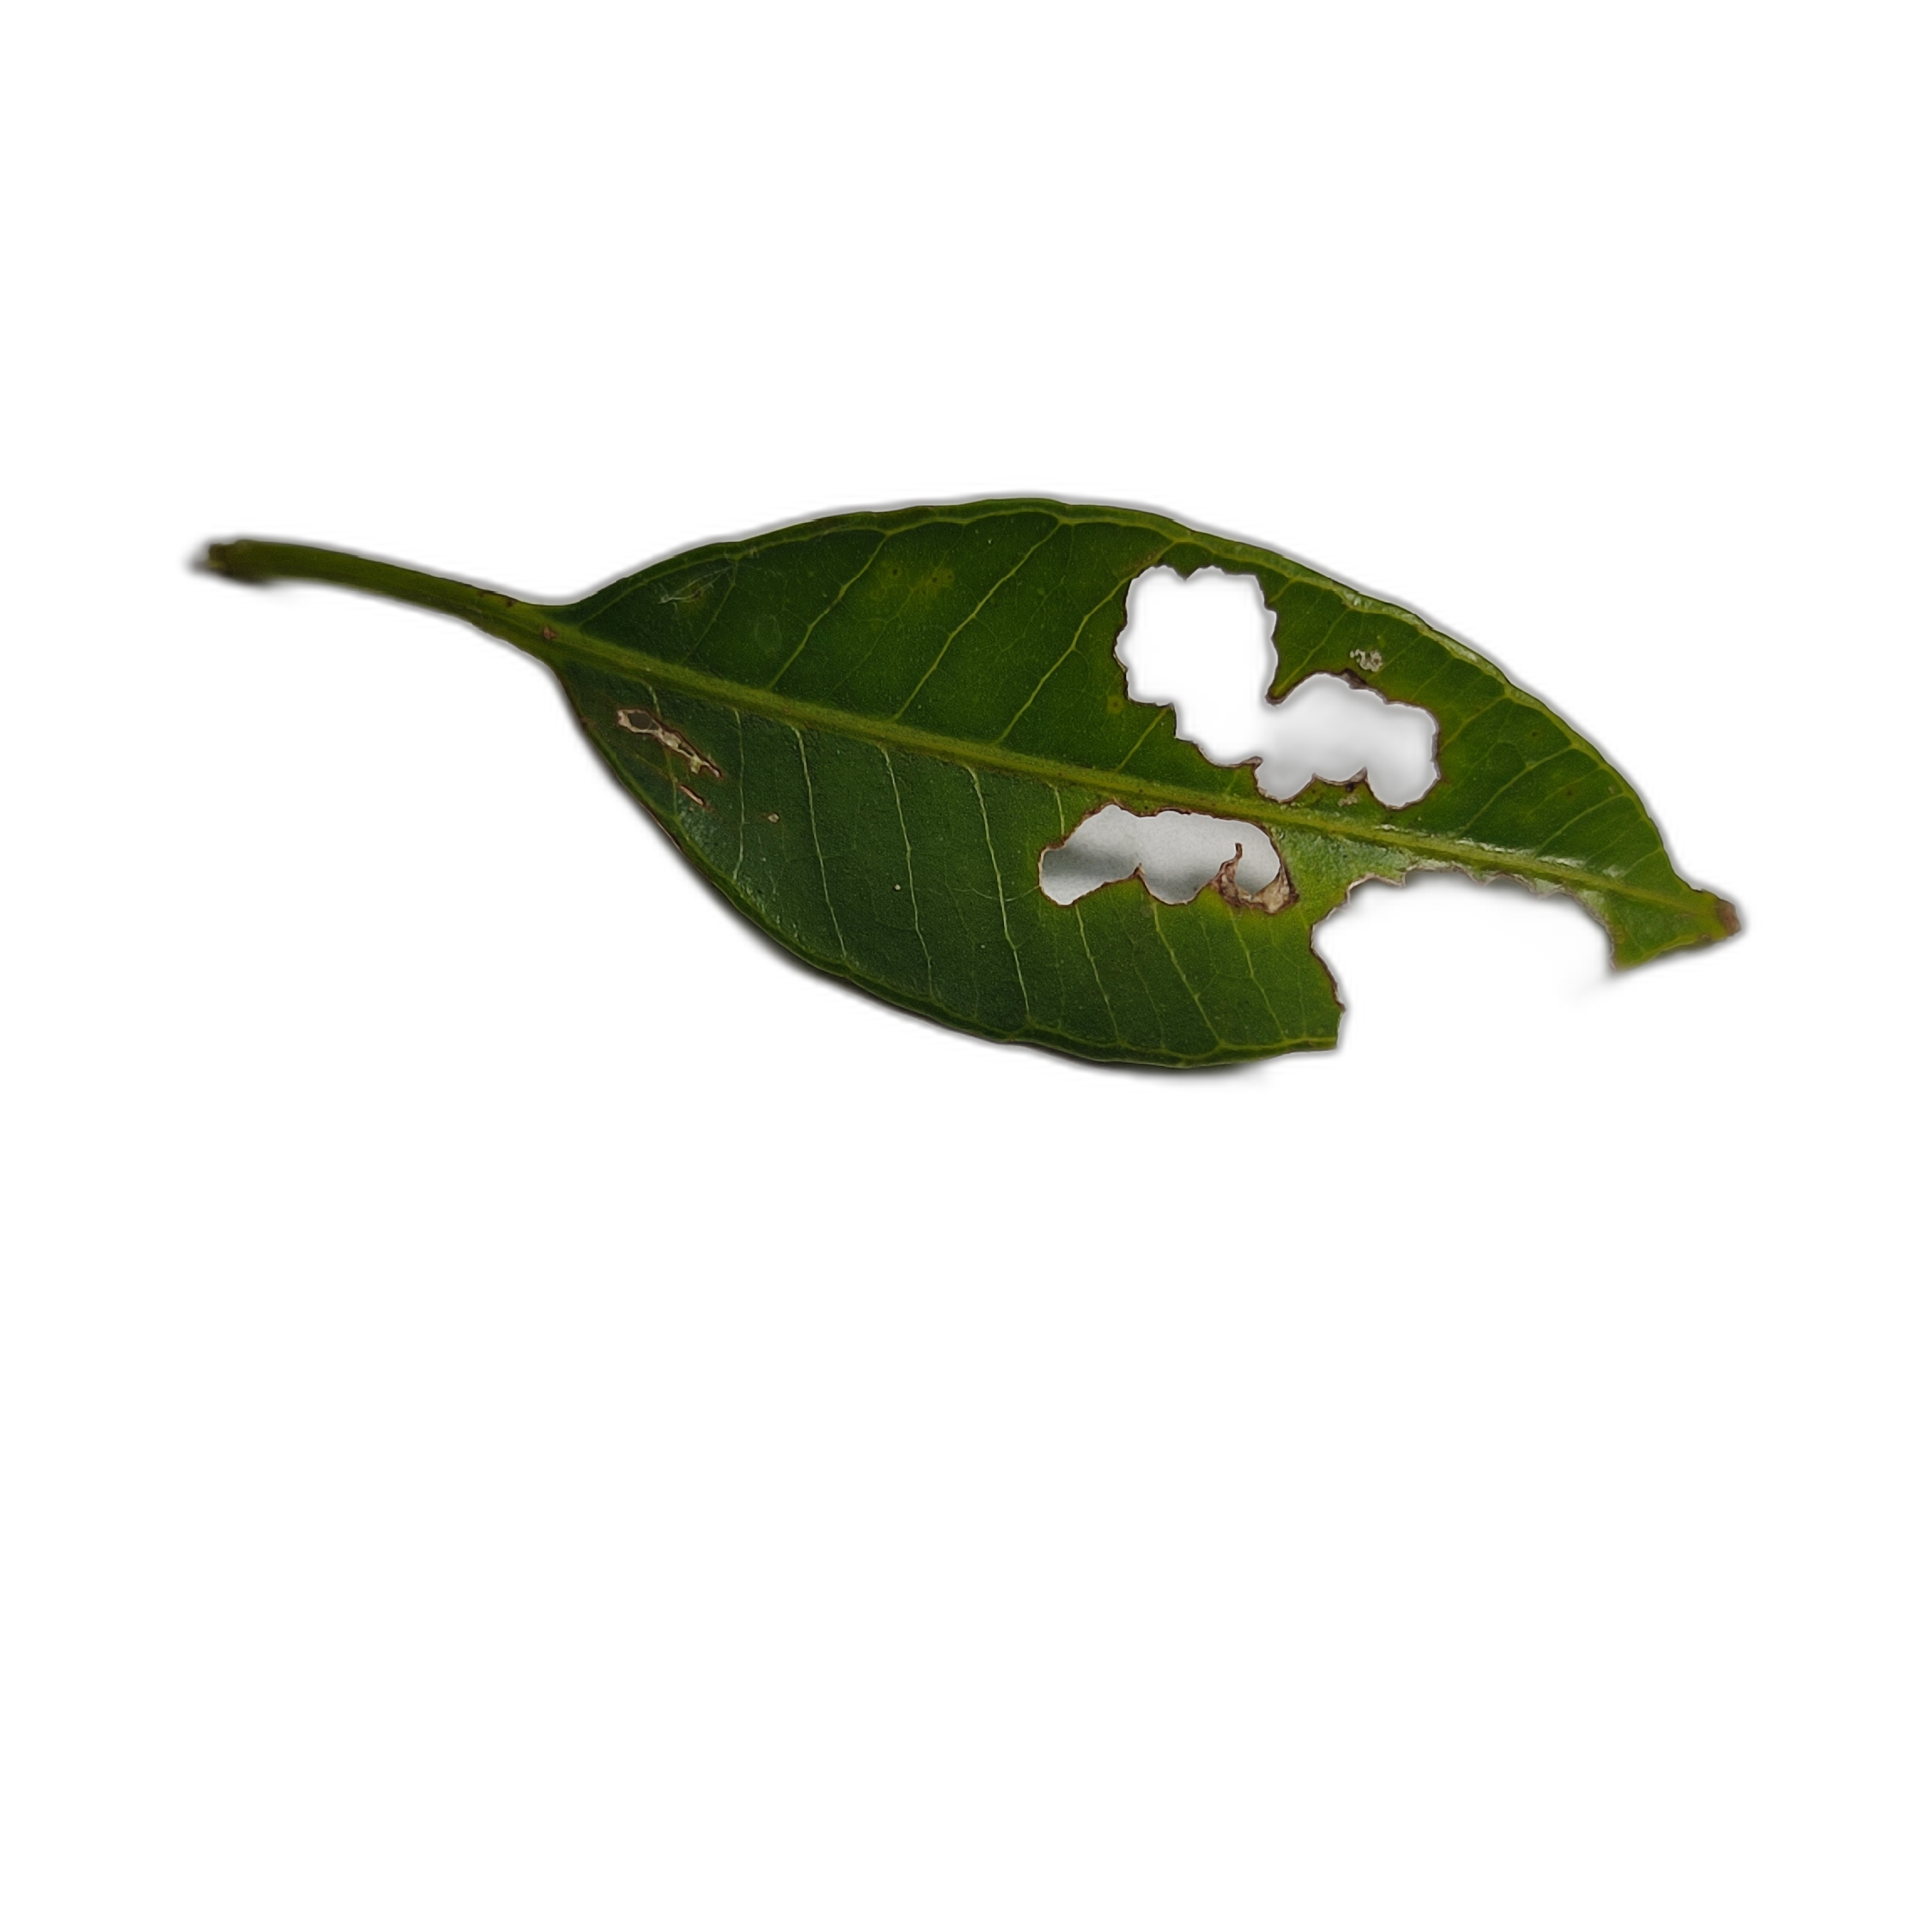
Label: not_healthy